United States District Court for the Eastern District of Pennsylvania

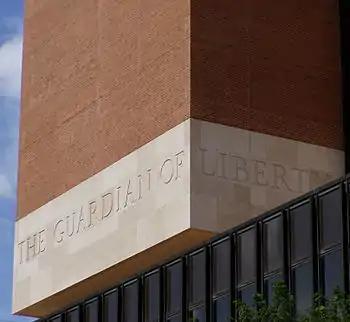
The James A. Byrne United States Courthouse at 601 Market Street in Philadelphia

The United States District Court for the Eastern District of Pennsylvania (in case citations, E.D. Pa.) is one of the original 13 federal judiciary districts created by the Judiciary Act of 1789. It originally sat in Independence Hall in Philadelphia as the United States District Court for the District of Pennsylvania, and is now located at the James Byrne Courthouse at 601 Market Street in Philadelphia. There are four Eastern District federal courtrooms in Pennsylvania: Philadelphia, Allentown, Reading, and Easton.